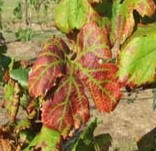
Plant: Grape
Disease: grapevine leafroll disease